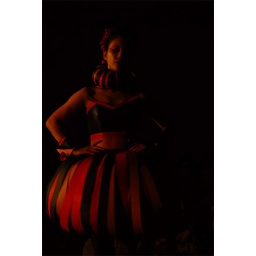
paper made dress at fashion show in miami design district